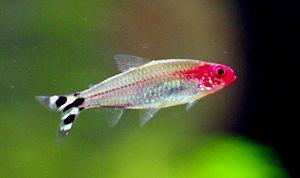
Volker Mahnert est un arachnologiste, entomologiste et ichtyologiste autrichien et suisse né le 3 décembre 1943 à Innsbruck, et mort le 23 novembre 2018 à Genève. Il est le directeur du Muséum d'histoire naturelle de Genève de 1989 à 2005, et également professeur à l'Université de Genève.